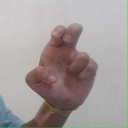
अक्षर: अ